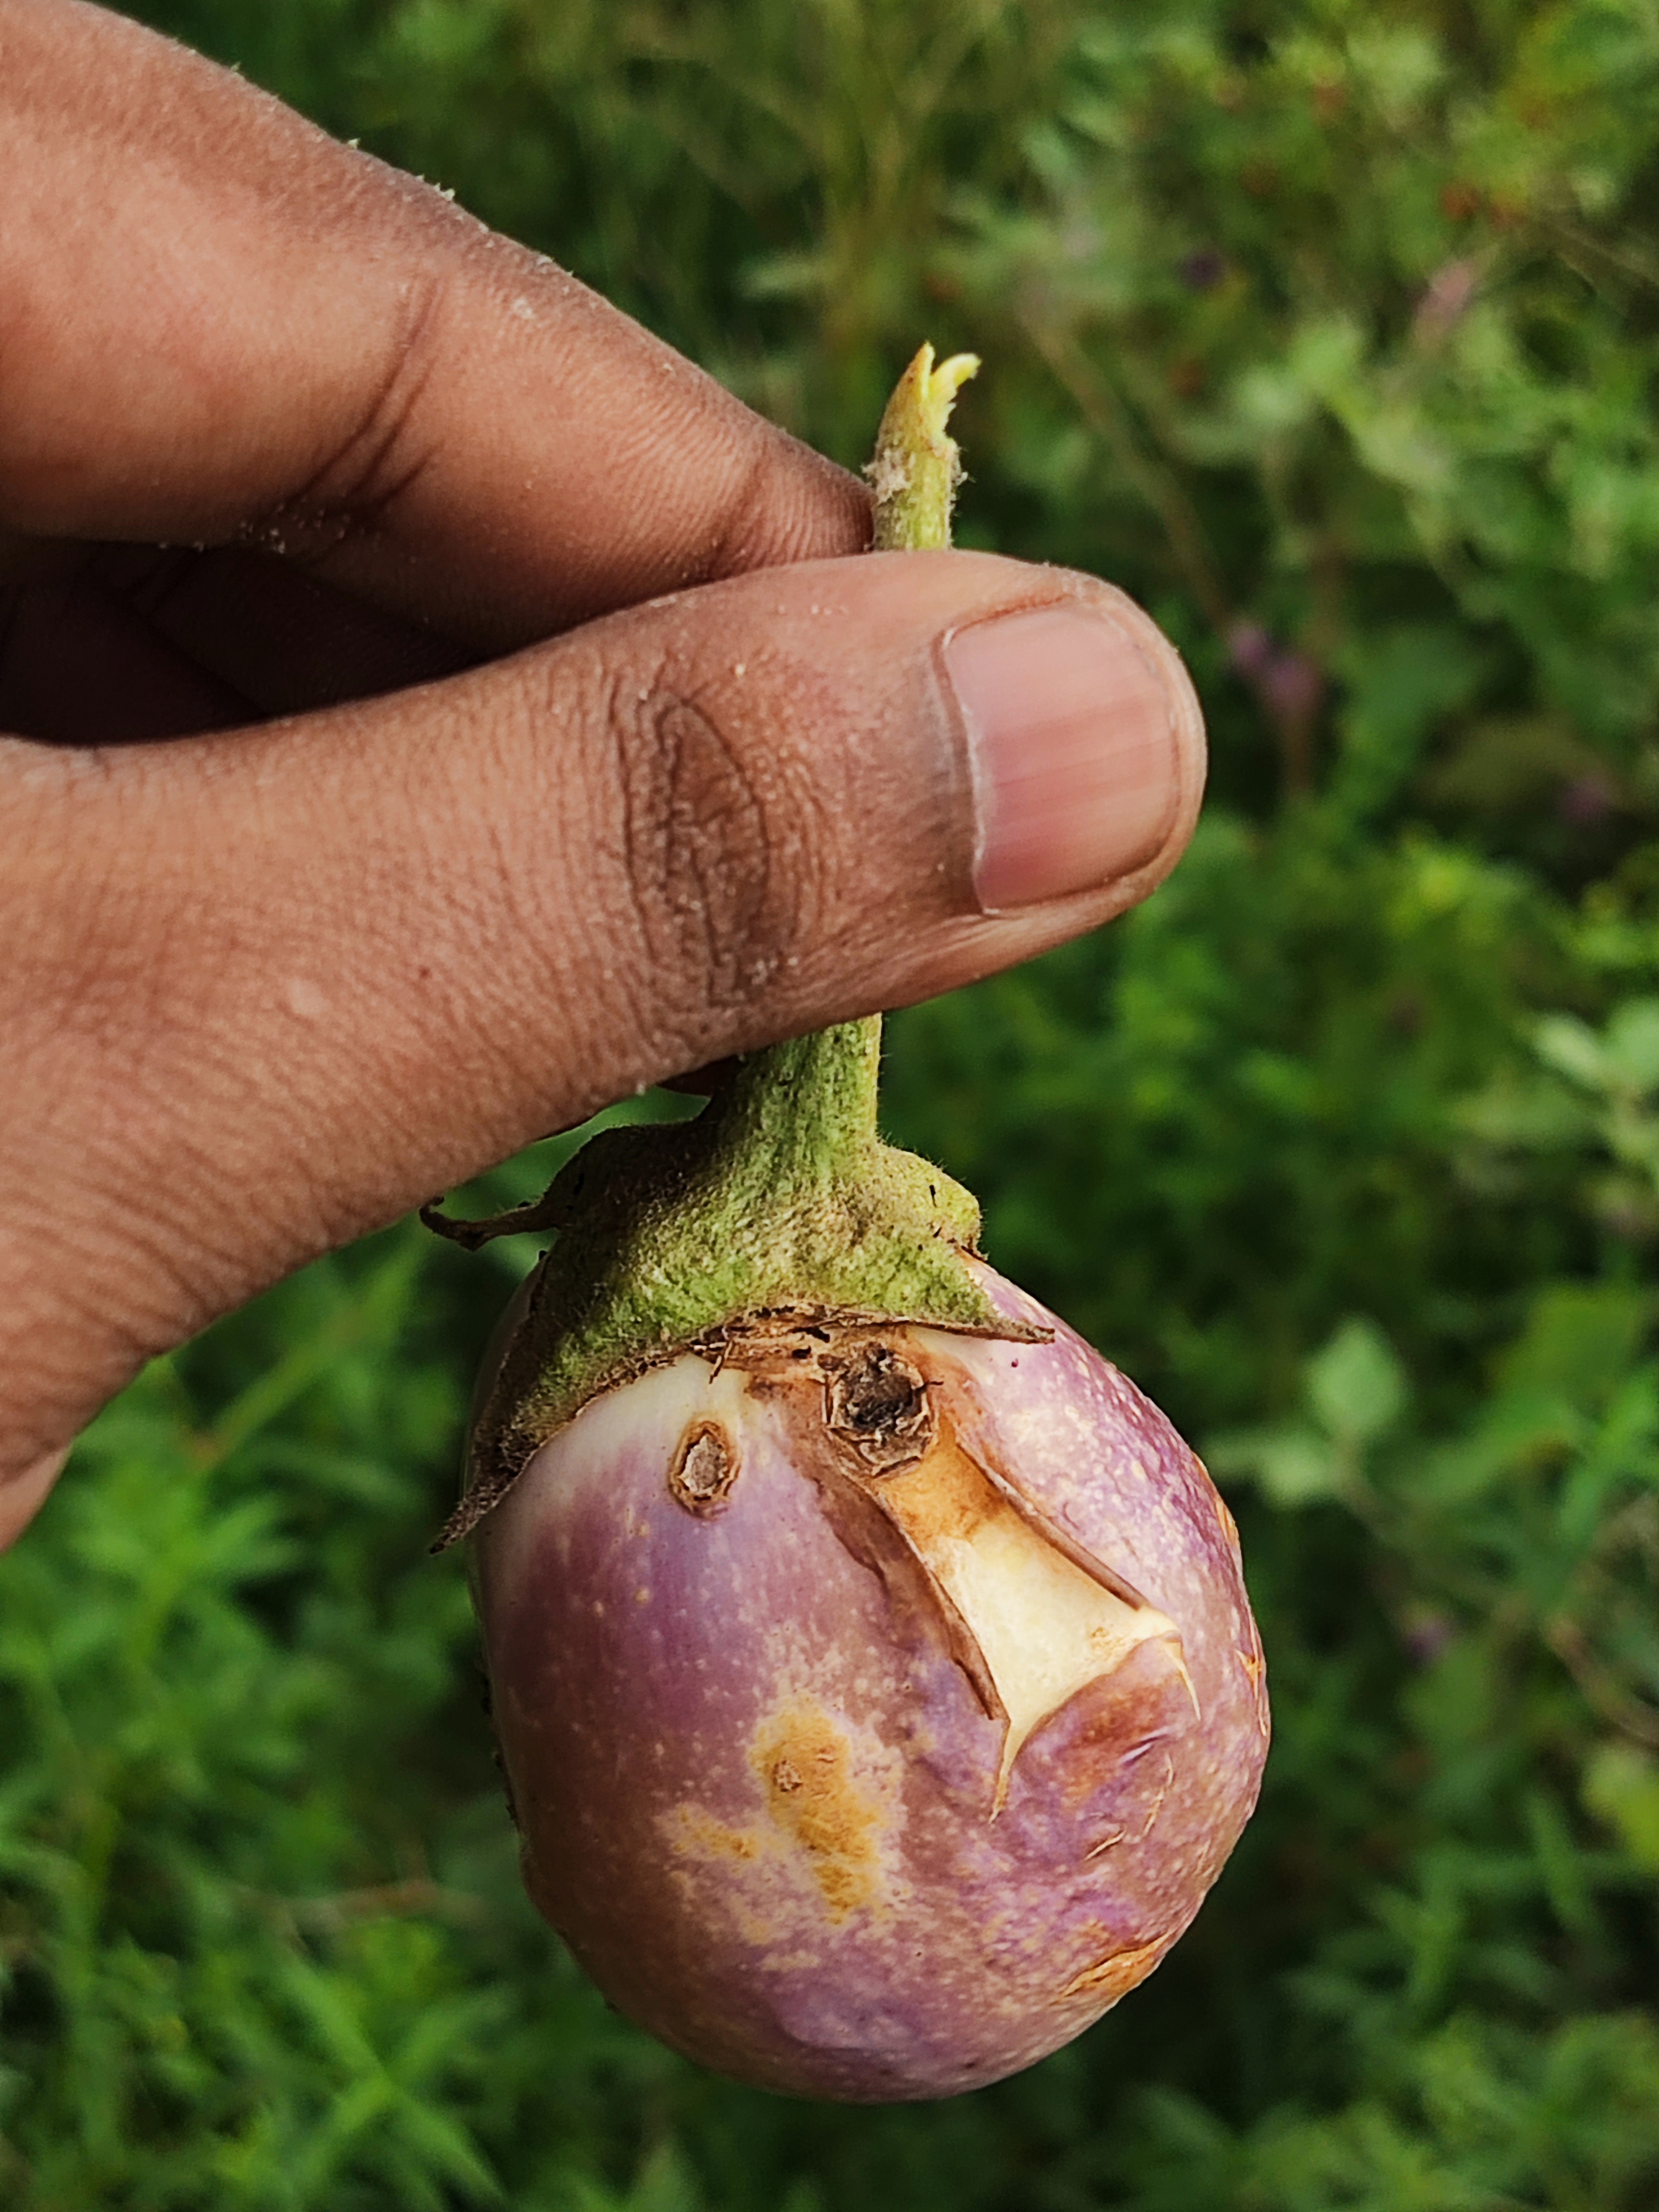
Label: Brinjal Fruit Creaking